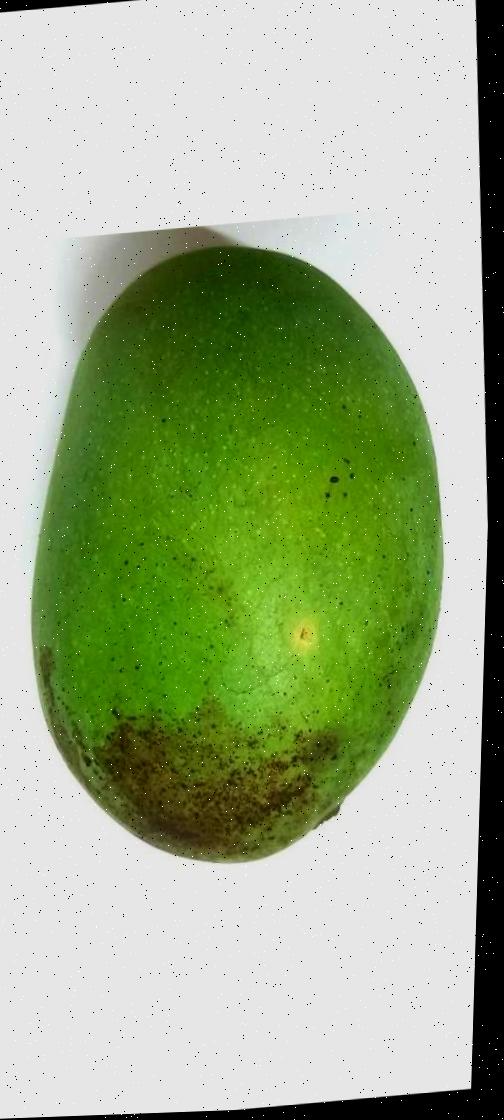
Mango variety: Shada